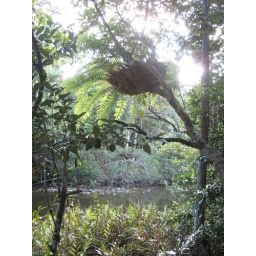
A basket fern in the tree.